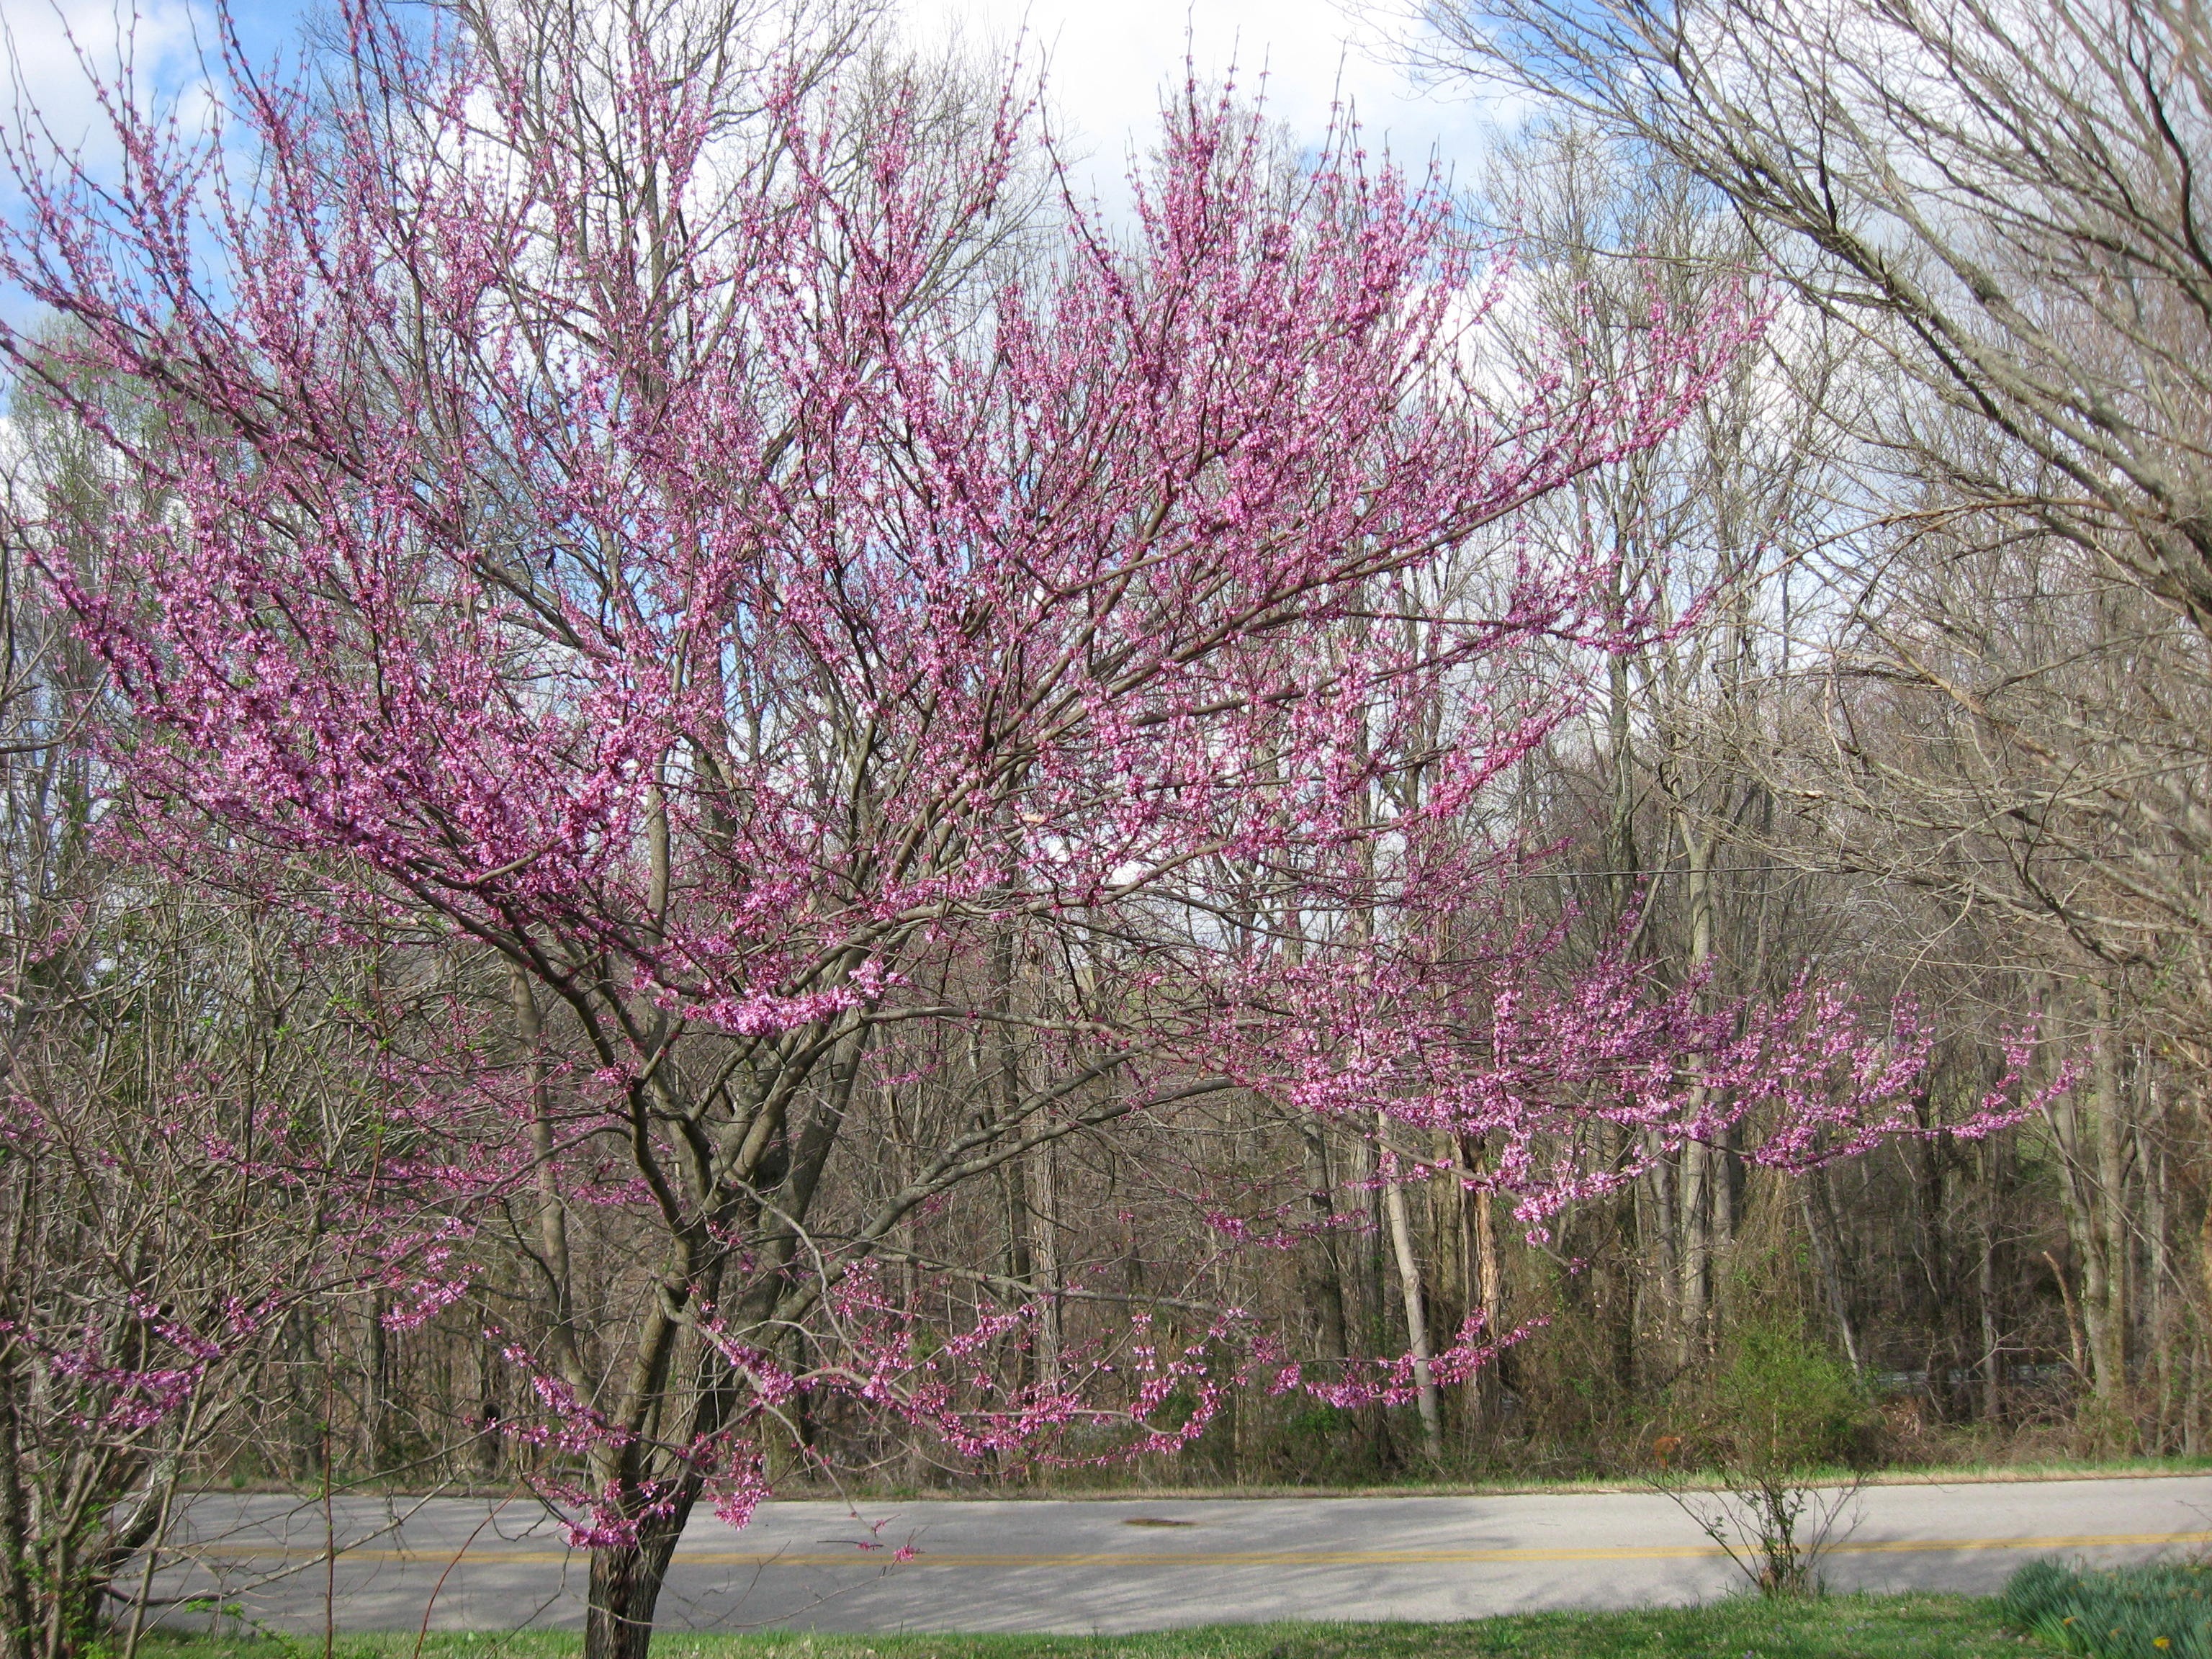
tree, nature, branch, blossom, plant, stem, leaf, flower, petal, bloom, trunk, floral, environment, spring, herb, produce, natural, botany, agriculture, flora, botanical, cherry blossom, wildflower, leaves, outdoors, vegetation, branches, horticulture, organic, flowering plant, woody plant, red bud tree, blooming red bud, pink flowers red buds